Answer in natural language. Considering the relative positions, is glass metal tv stand to the left or right of Television? Choose between the following options: right or left
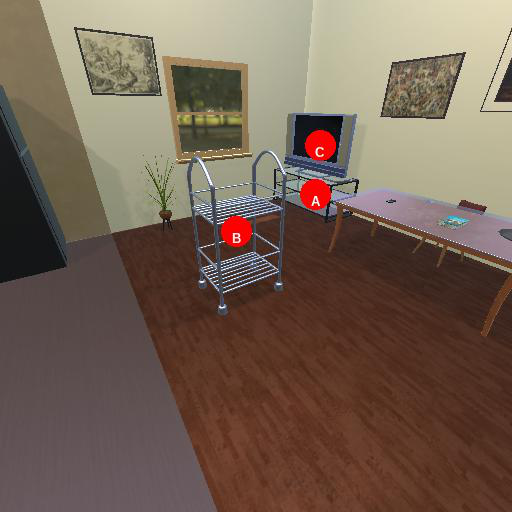
<answer>left</answer>